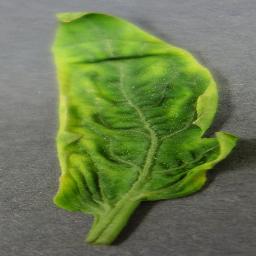
Label: Tomato___Tomato_Yellow_Leaf_Curl_Virus